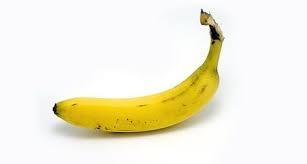
Label: banana